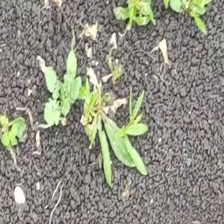
Weed species: Digitaria_SP_(Digitaria Sanguinalis )